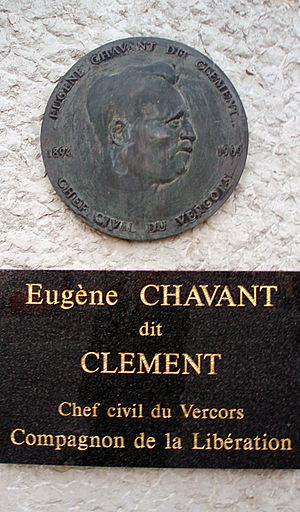
Le massif du Vercors est un massif montagneux des Préalpes, à cheval sur les départements français de l'Isère et de la Drôme, culminant à 2 341 mètres d'altitude au Grand Veymont. Sa nature géologique principalement calcaire offre un relief fait de falaises, de crêtes, de vaux, de gorges, plus complexe que le qualificatif de « plateau » pourrait le laisser supposer. De ce fait, il est divisé en plusieurs régions, géographiquement et historiquement distinctes : les Quatre Montagnes, les Coulmes, le Vercors Drômois, les Hauts-Plateaux et, en piémont, le Royans, la Gervanne, le Diois et le Trièves. Le surnom de « Forteresse » lui a par ailleurs été associé.